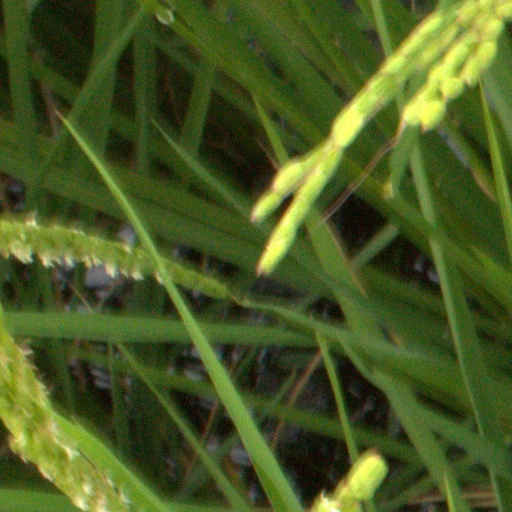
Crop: rice